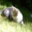
Label: cat